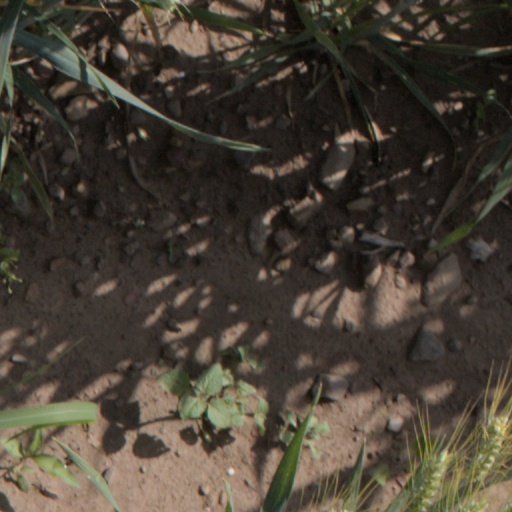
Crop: wheat